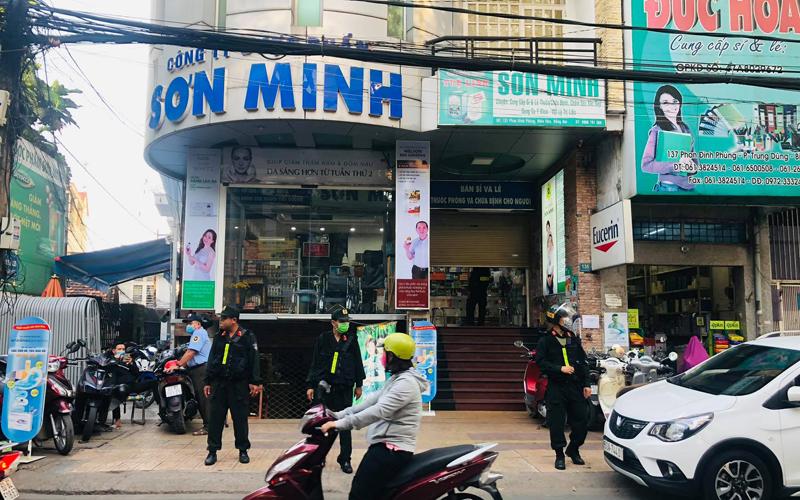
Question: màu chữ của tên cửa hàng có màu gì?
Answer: tên của cửa hàng có màu xanh dương